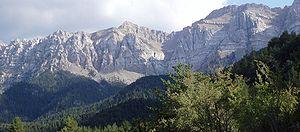
Le Parc naturel de Cadi-Moixero est le plus grand parc naturel de Catalogne, en Espagne, et se situe dans le sud-est de la chaîne des Pyrénées.